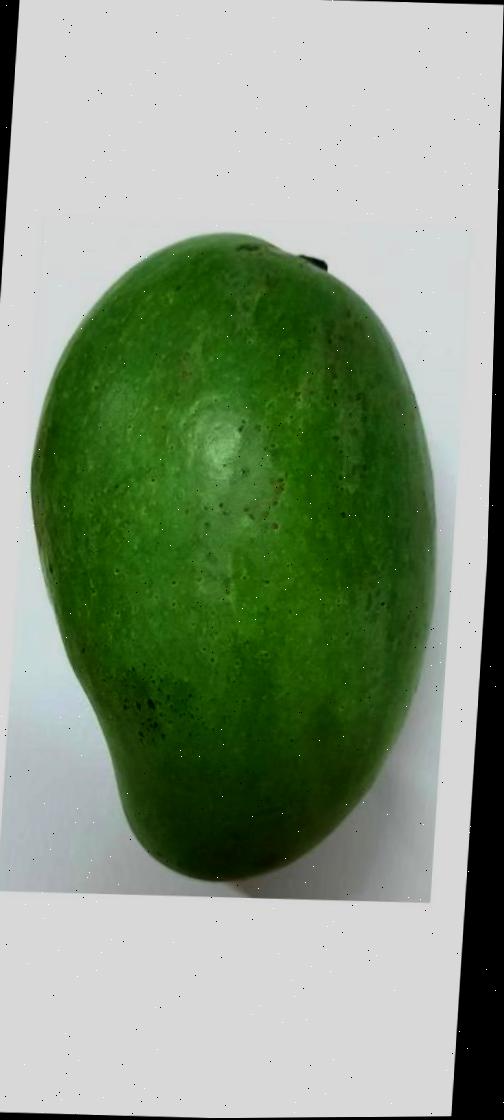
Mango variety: Amrapali